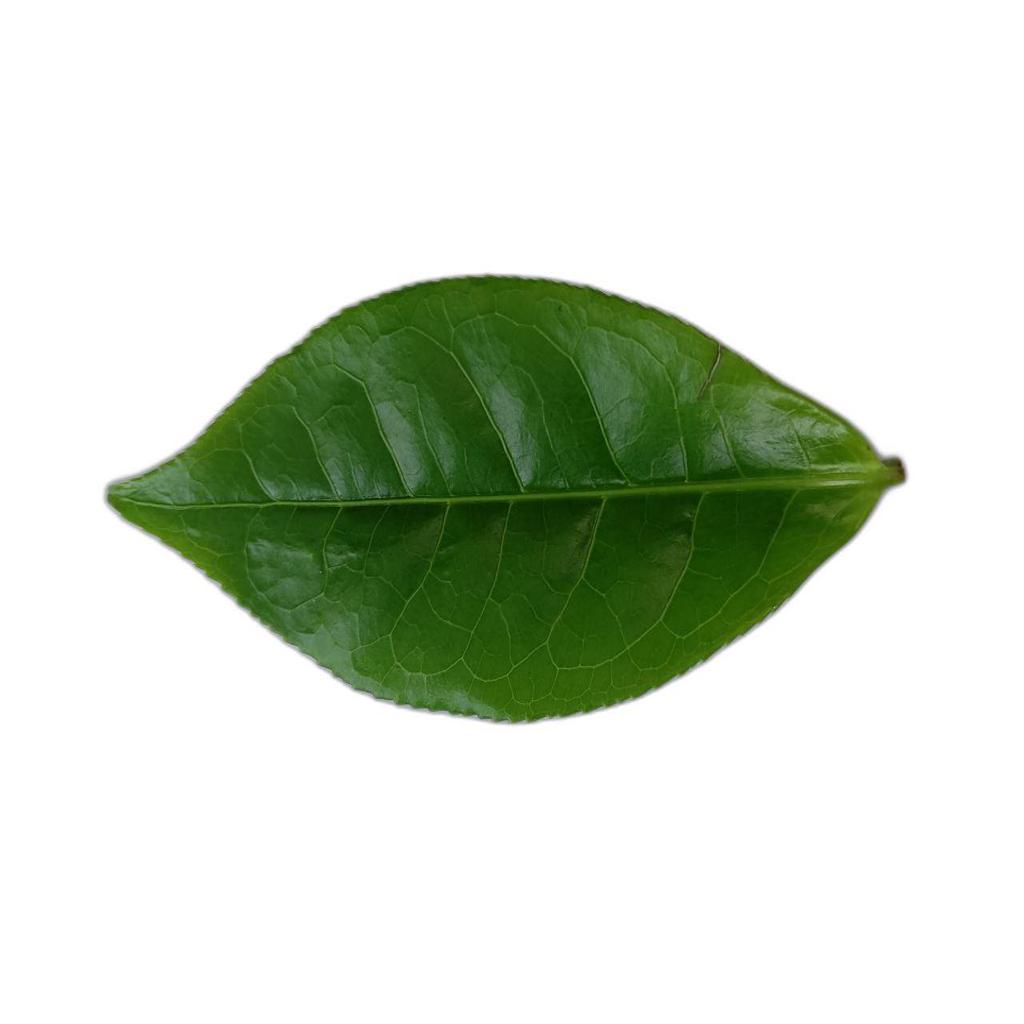
Label: Healthy